Holy Trinity Catholic Church (Shreveport, Louisiana)

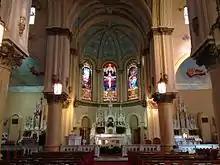
The interior of Holy Trinity Catholic Church

The Romanesque Revival interior of the church. Note the Communion Rail, as it is one of the last fully present Communion Rails in a Catholic church in the City of Shreveport. The side Altars are not original to the church. The two Gothic Revival side Altars are from a former church in the area. The church was extensively renovated and restored under Monsignor O'Hanlon starting in the 1970s.